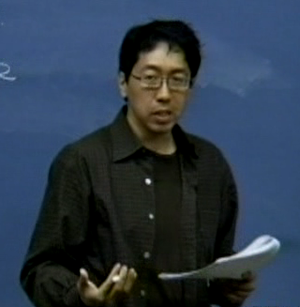
Andrew Y. Ng, né en 1976, est un chercheur américain en informatique. Il est professeur associé au Département de science informatique de l'université Stanford. Son travail concerne principalement l'apprentissage automatique et la robotique.